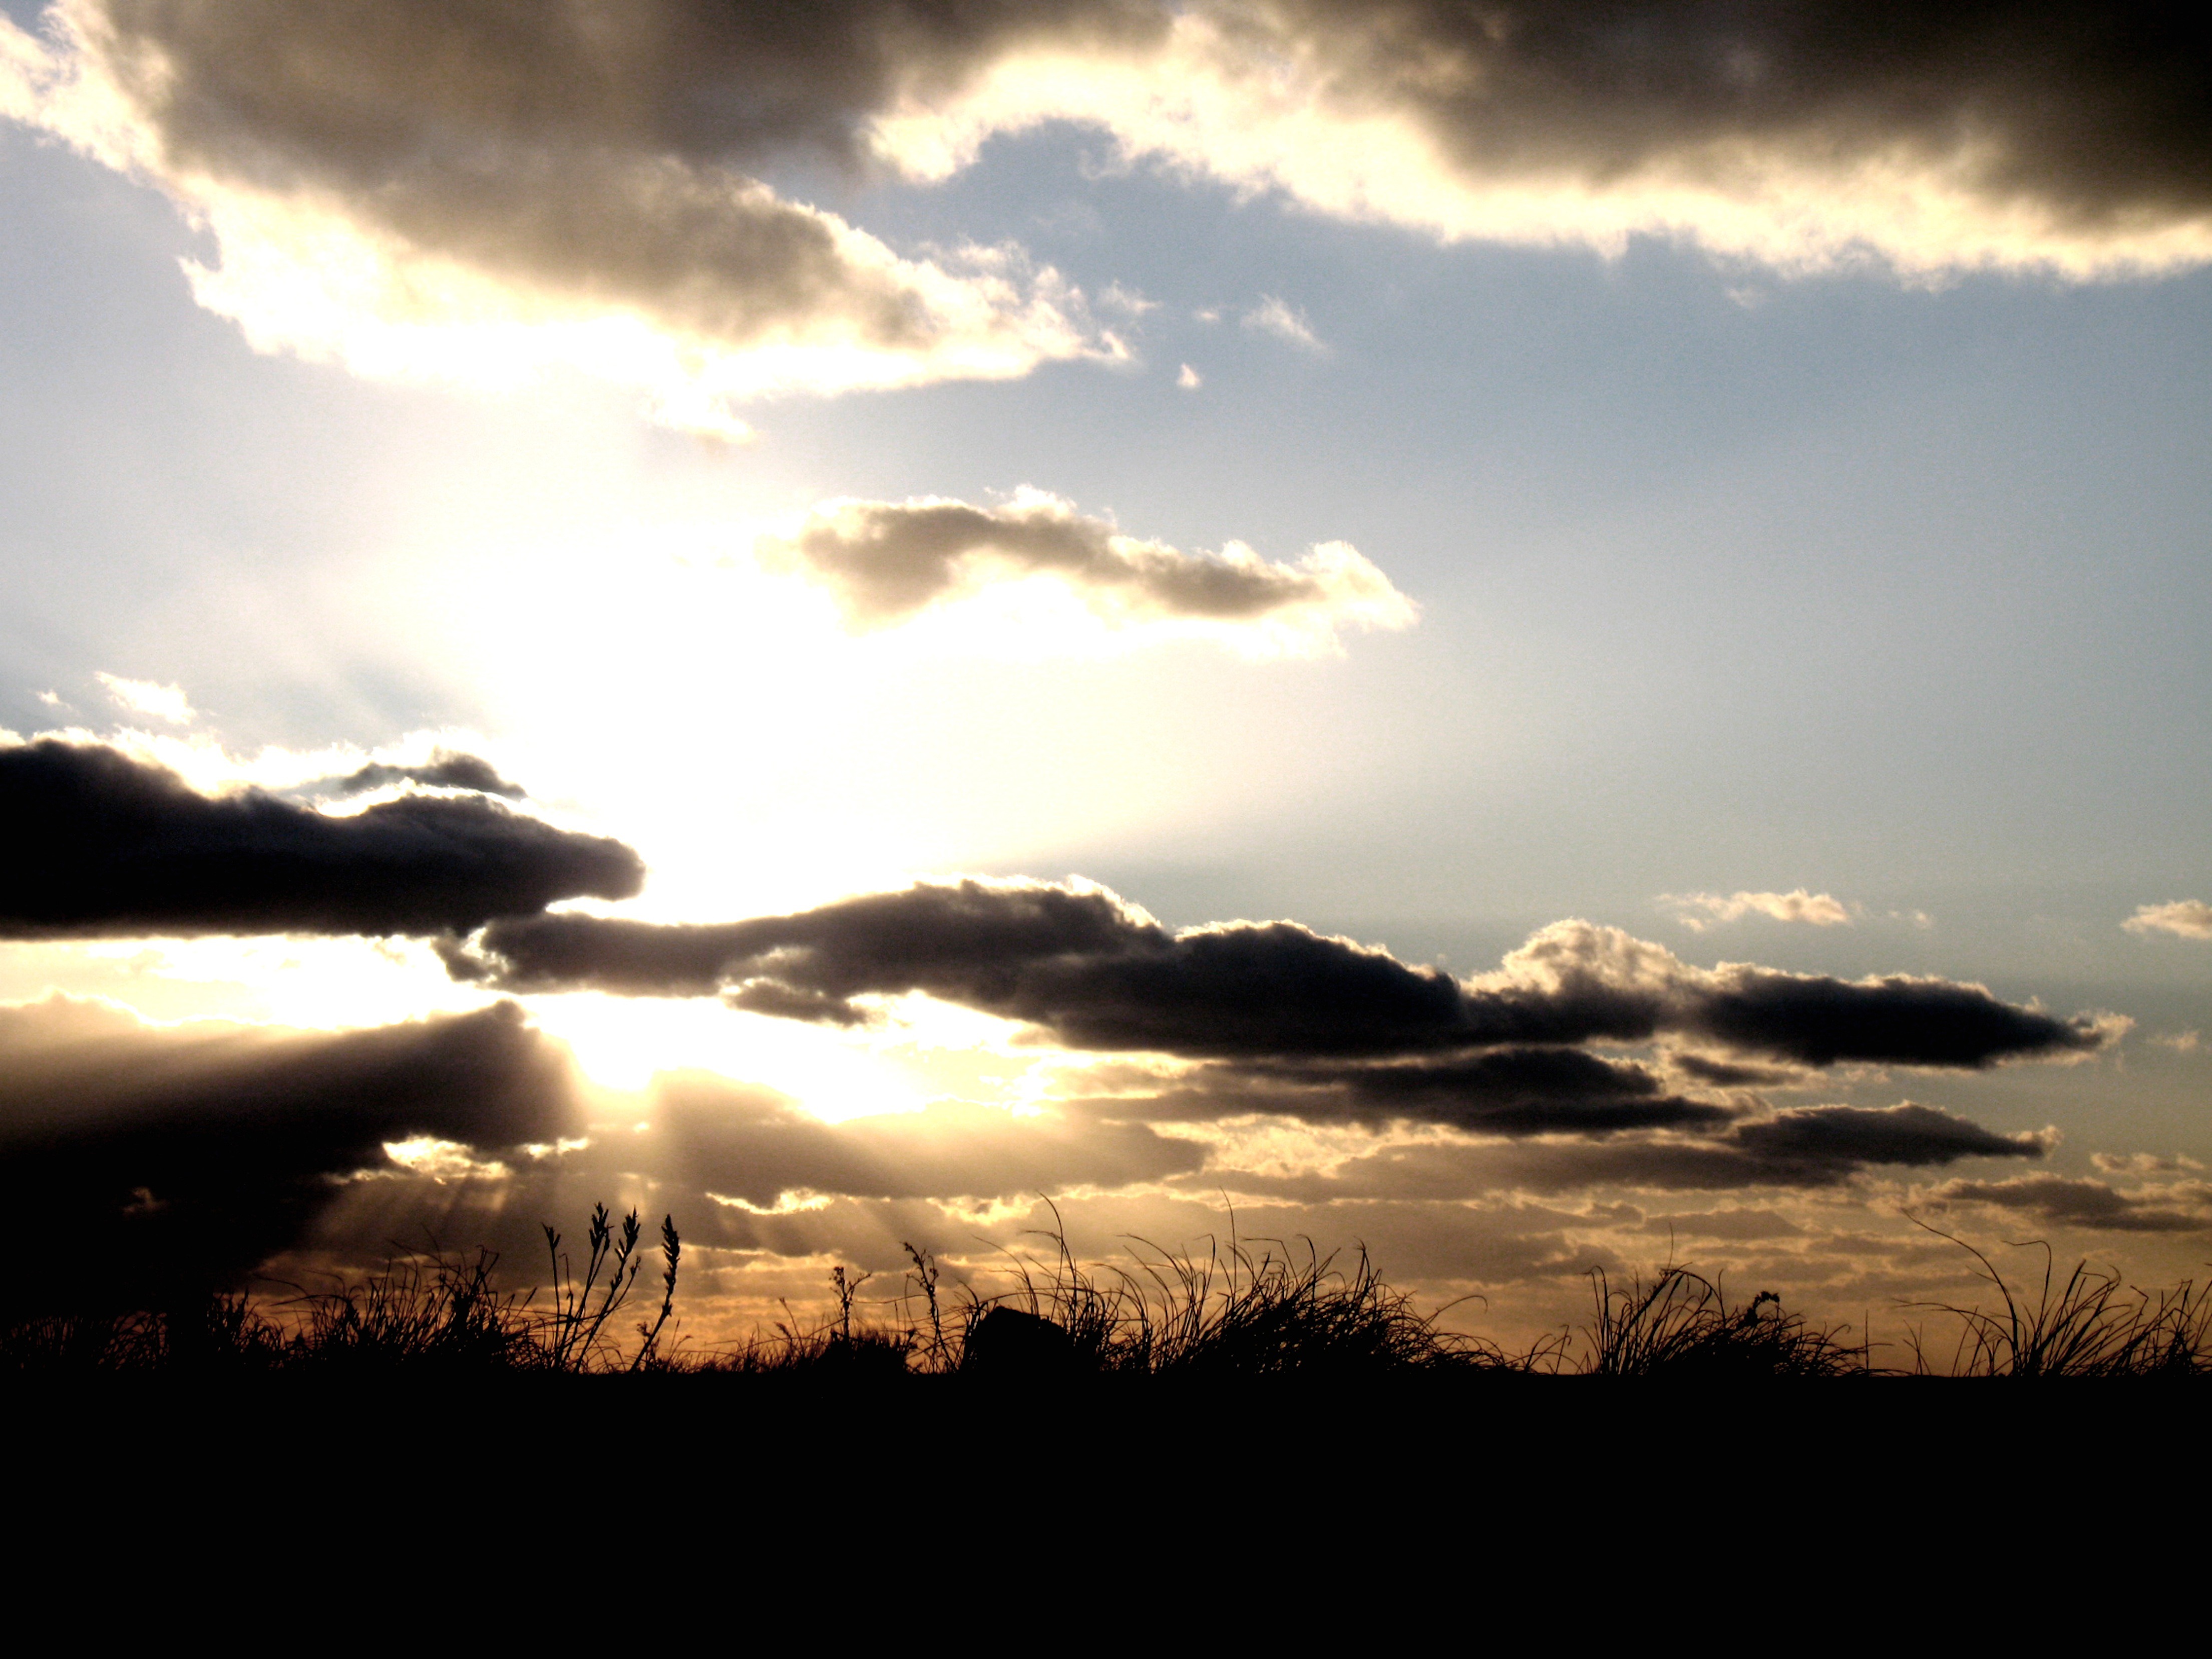
nature, horizon, cloud, sky, sun, sunrise, sunset, field, sunlight, morning, dawn, atmosphere, dusk, tranquility, evening, tranquil, cumulus, trees, clouds, colors, surreal, beautiful, afterglow, meteorological phenomenon, atmospheric phenomenon